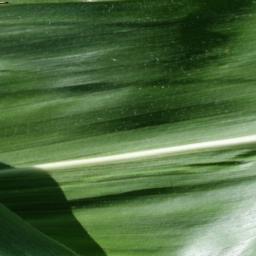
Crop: corn
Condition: (maize)_healthy